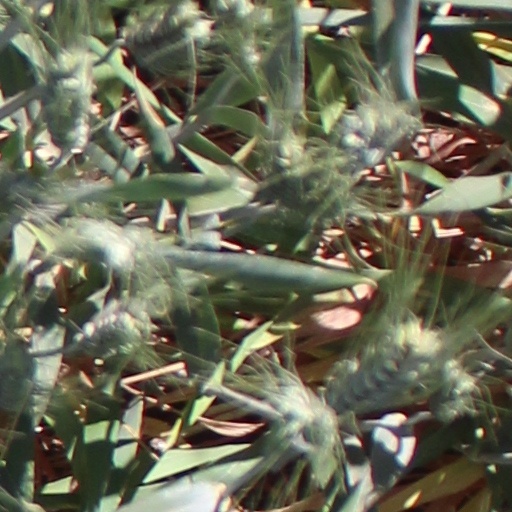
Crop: wheat